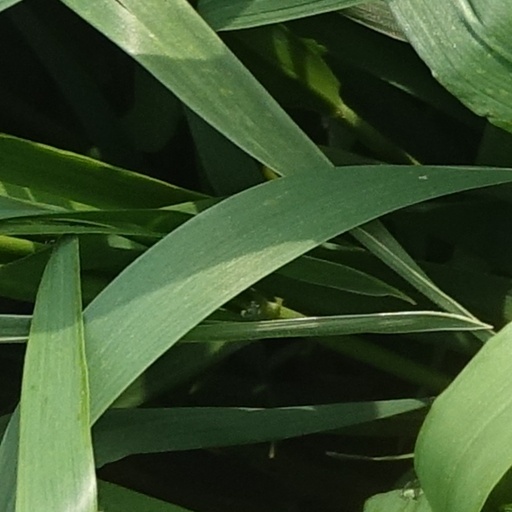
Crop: wheat